Butler dynasty

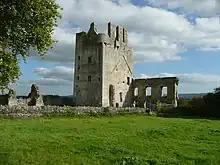
Kilcash Castle, Ireland

The family seat, since 1391, was Kilkenny Castle; their main estate was previously at Gowran Castle. From Kilkenny, the Butlers claimed overlordship of the surrounding Gaelic kingdoms of Ormond, Éile, Ikerrin and part of Osraige.